Valiente Toyama

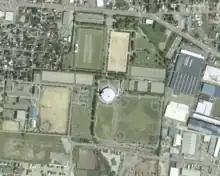
Iwase Sports Park, the club's home ground

The club was established in 1971 when the Toyama Seibu Junior High School and Toyama Technical High School alumni teams founded a new team under the name Seiyu Club. They joined the new Toyama Prefecture League in 1973, and were promoted to the Hokushinetsu Football League in 1980. After finishing bottom of the league in 1995 they were relegated to the Toyama Prefecture League.